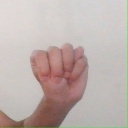
अक्षर: म